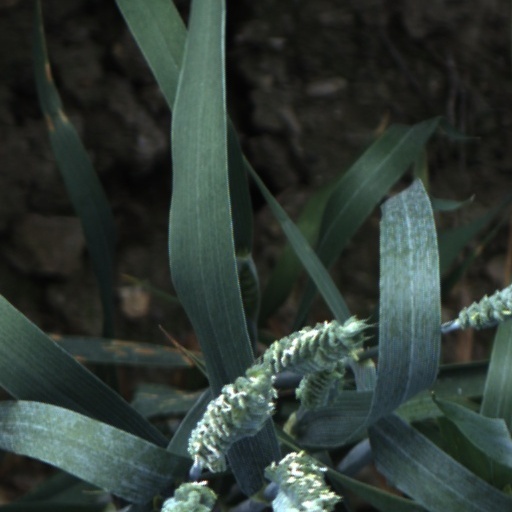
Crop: wheat